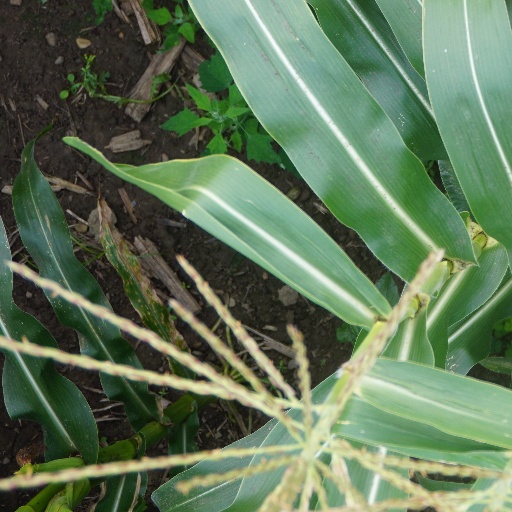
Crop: maize; corn